Miquel Crusafont i Pairó

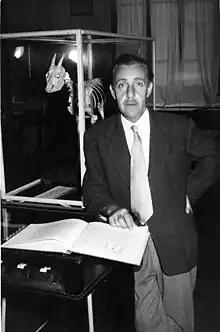

Miquel Crusafont i Pairó (1910 in Sabadell, Spain – 1983) was a Spanish paleontologist, specializing in mammal bones.